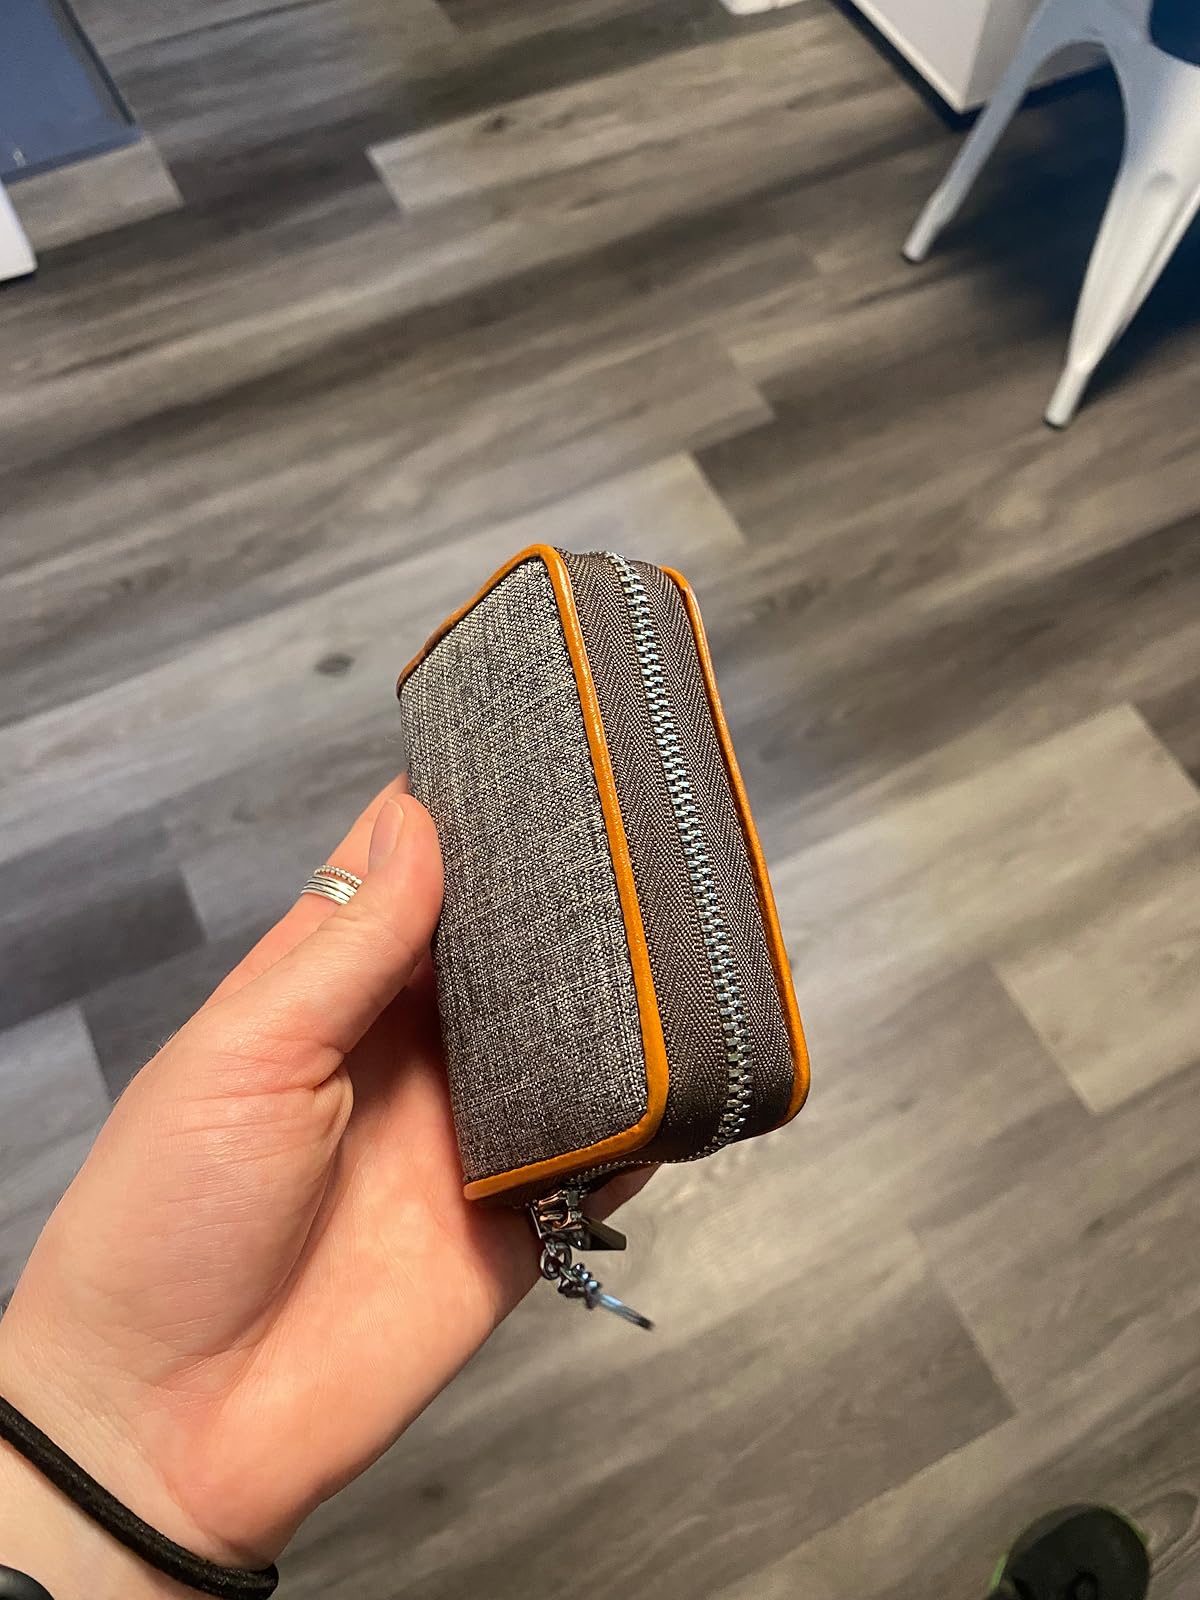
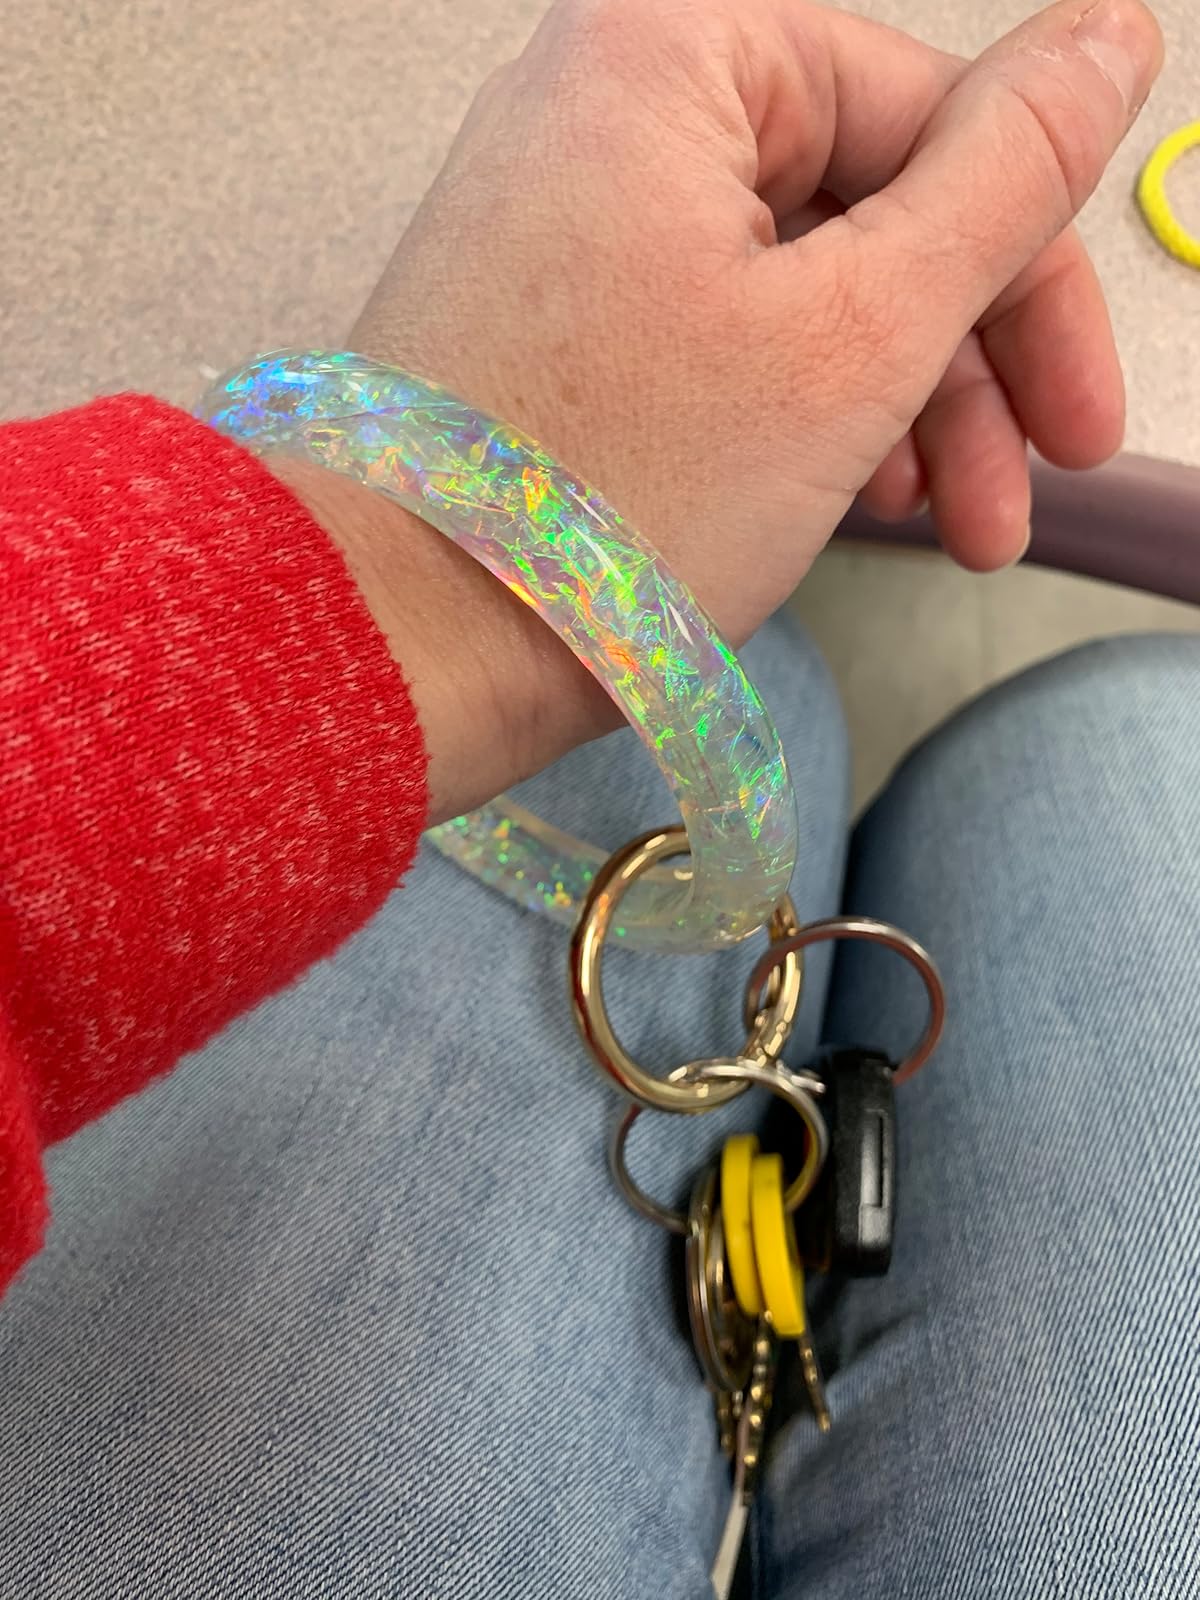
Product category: accessories_keychain
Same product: no